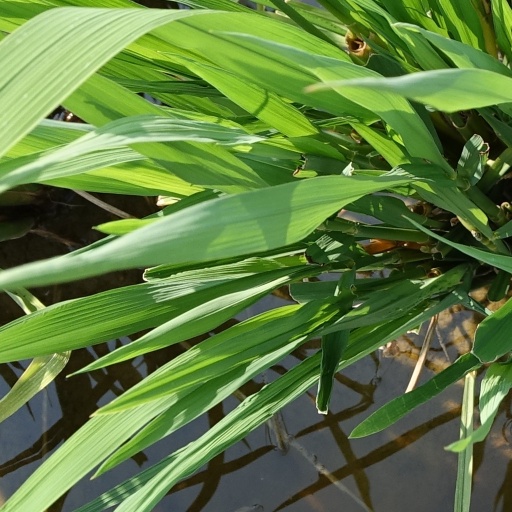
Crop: rice